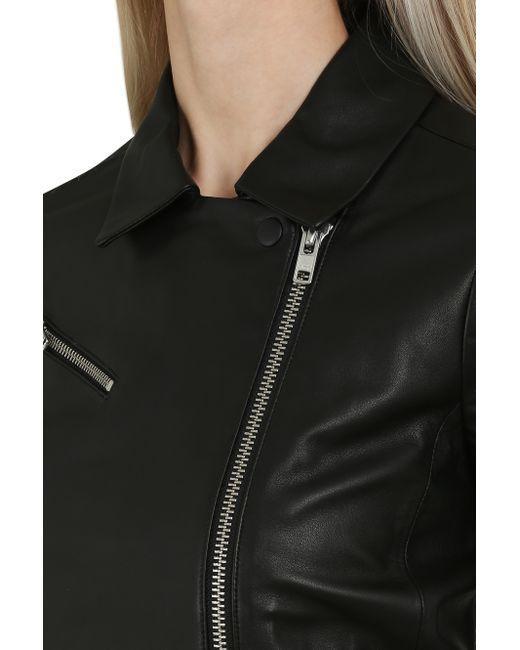
Schwarze Biker-Lederjacke für Damen mit Reißverschluss